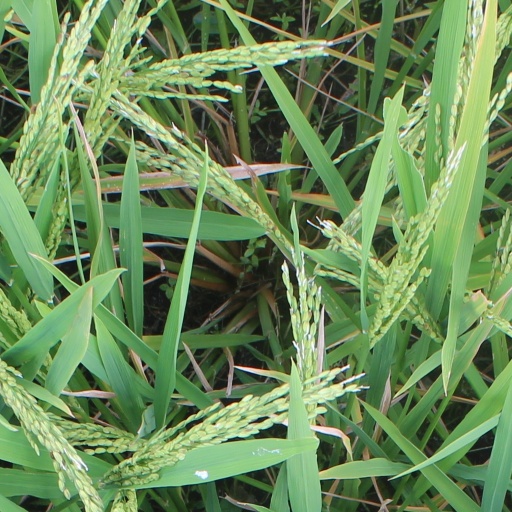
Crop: rice